Question: What does the writing say on the wall?
Tambaya: Me aka rubuta a bangon?
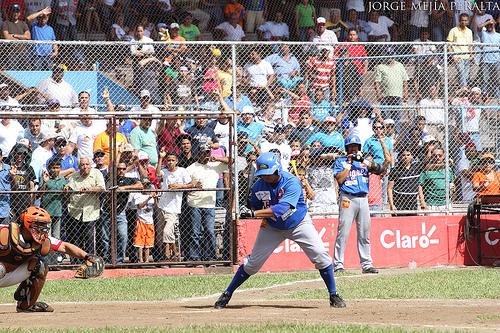
Answer: Claro.
Amsa: Claro.